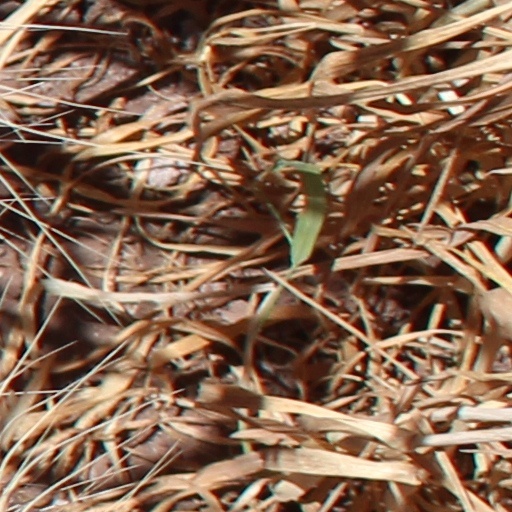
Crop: wheat